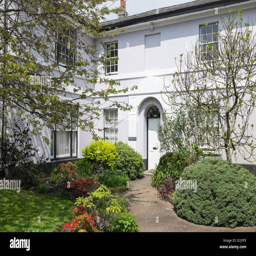
smart front garden of a house in the town